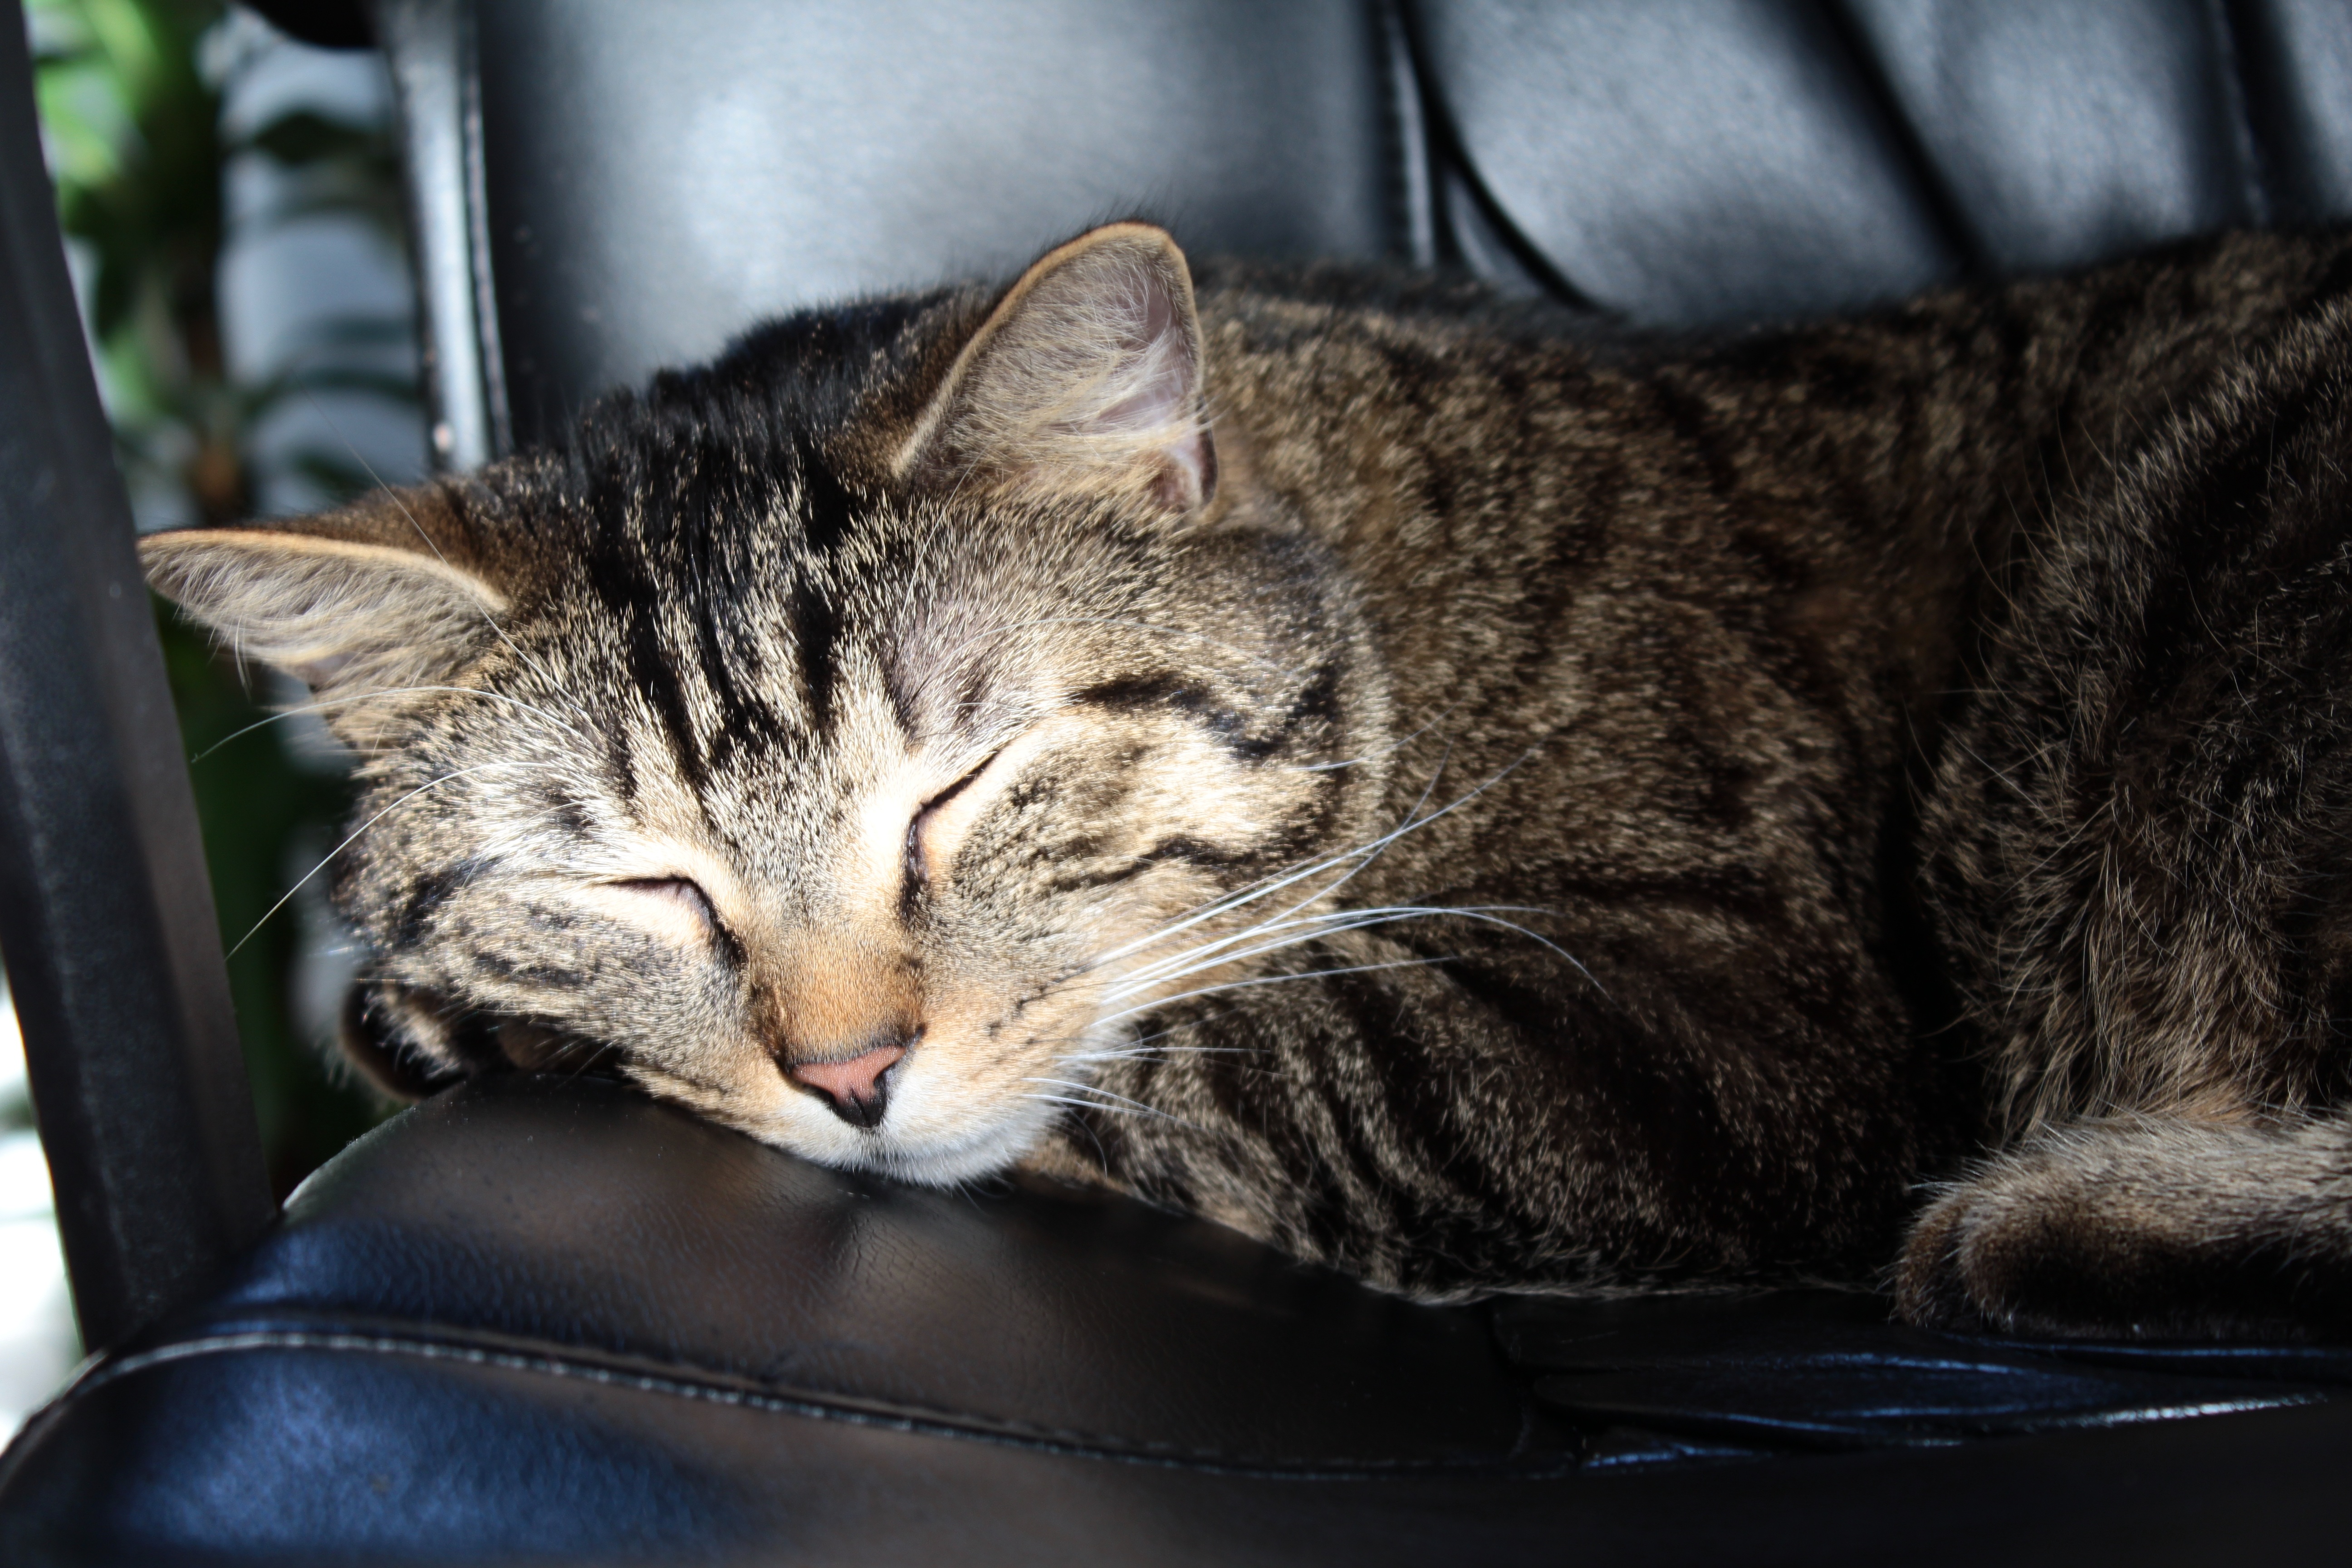
sweet, pet, kitten, cat, mammal, close up, whiskers, sleep, vertebrate, lying, tabby cat, bengal, european shorthair, wild cat, small to medium sized cats, cat like mammal, domestic short haired cat, pixie bob